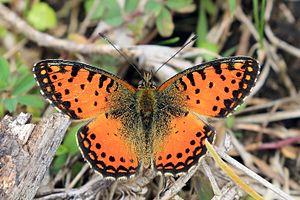
Issoria est un genre de lépidoptères de la famille des Nymphalidae. Ses espèces sont présentes en Eurasie et en Afrique.